Ali al-Rida

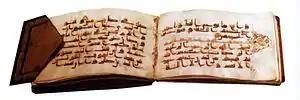
A copy of the Quran ascribed to al-Rida is now kept in a museum in Qom, Iran.

The title al-Rida was reputedly bestowed upon him by the caliph, in a reference to a descendant of Muhammad upon whom Muslims would agree for the caliphate, a rallying cry of the Shia and, earlier, of Abbasids against the Umayyads.